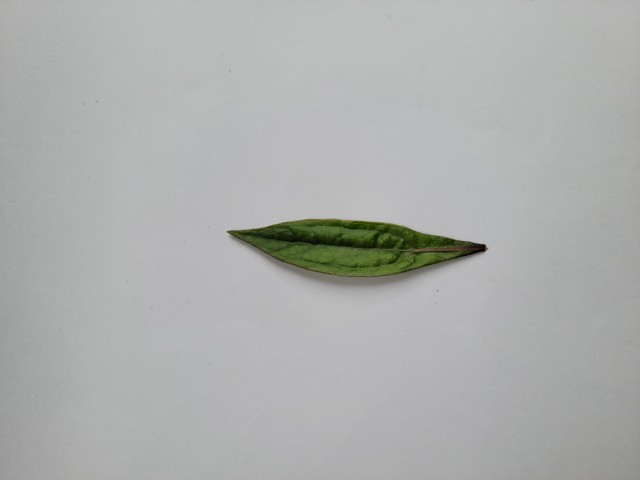
Plant: ayapan